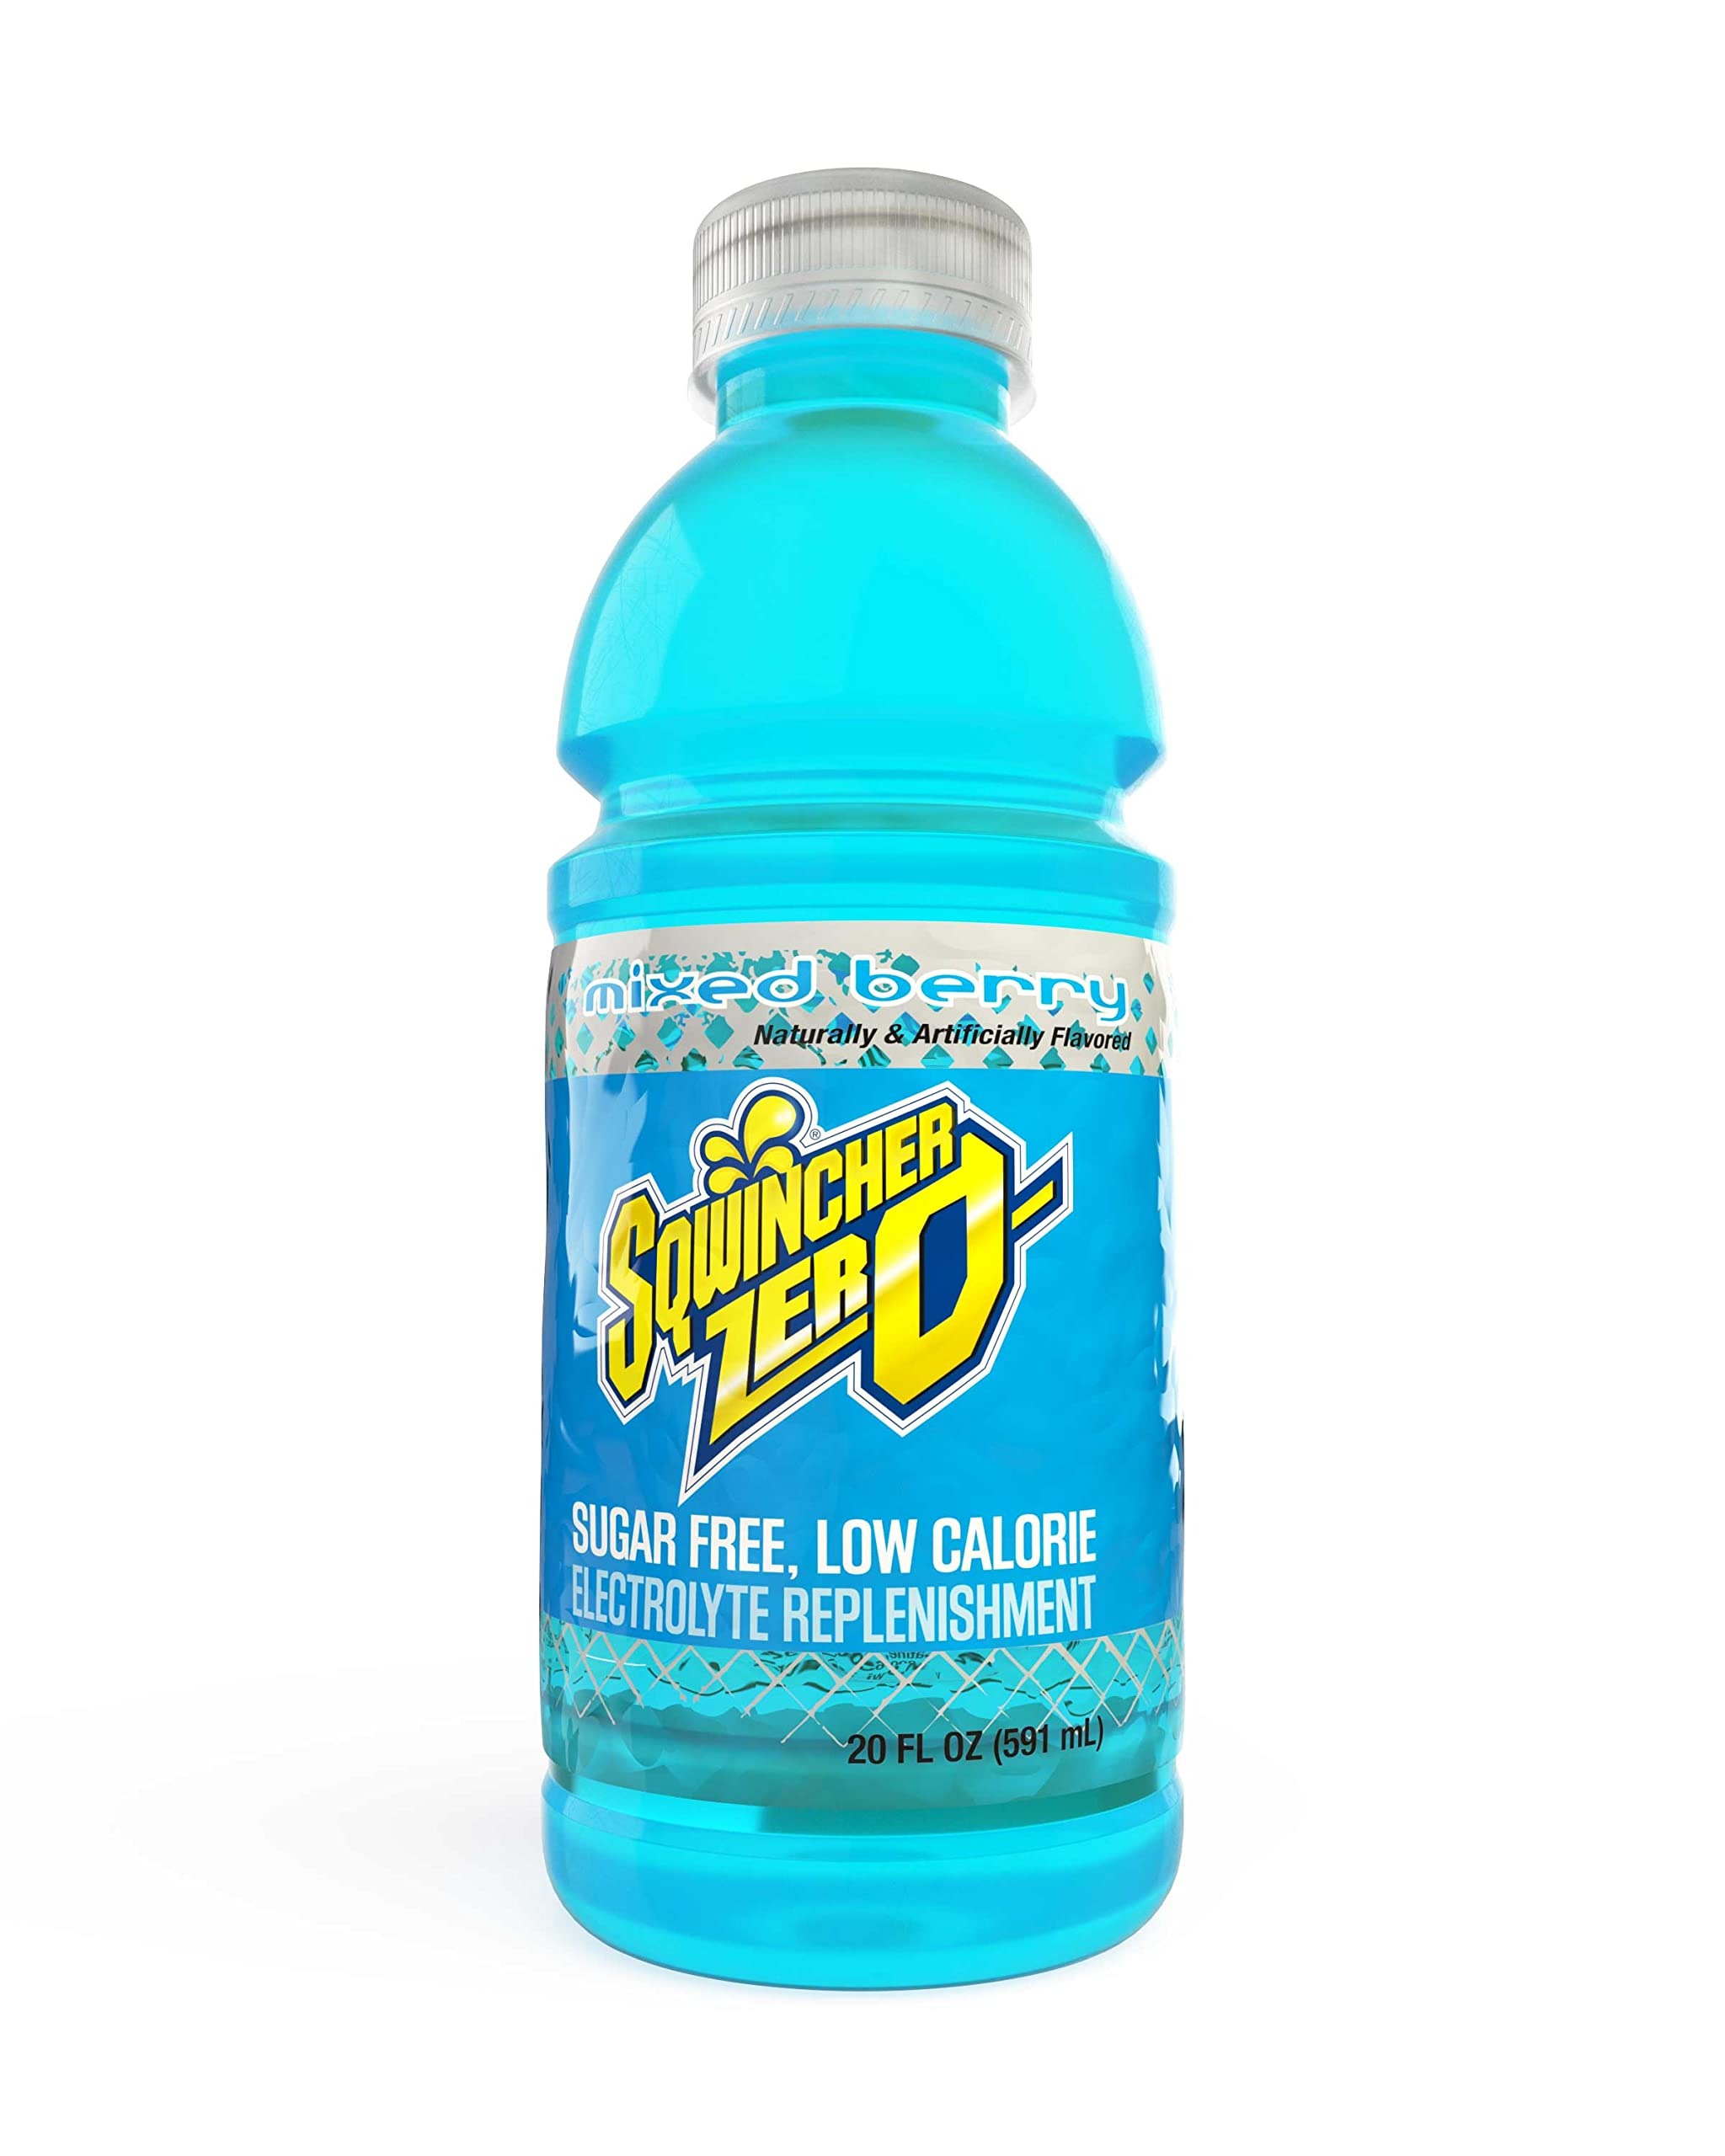
Item Name: Sqwincher Zero, Mixed Berry, 20 fl oz (Case of 24)
Bullet Point 1: ELECTROLYTE REPLENISHMENT - Helps replenish fluids and electrolytes lost during physical work, exercise, or illness, or following exposure to extreme heat to help prevent dehydration
Bullet Point 2: 20 OZ BOTTLE - Ready-to-drink bottle
Bullet Point 3: SUGAR FREE, low sodium
Bullet Point 4: GLUTEN FREE
Bullet Point 5: Chill and shake well before using. Refrigerate after opening.
Value: 24.0
Unit: Count

Price: 53.44